Urban Legends: Bloody Mary

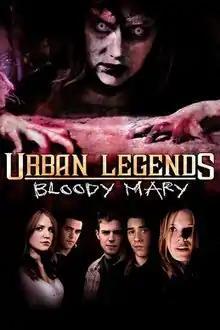
DVD cover

Urban Legends: Bloody Mary (also known as Urban Legends 3: Bloody Mary or simply Urban Legend 3) is a 2005 American direct-to-video supernatural slasher film directed by Mary Lambert, and starring Kate Mara, Robert Vito, Tina Lifford, Ed Marinaro and Lillith Fields. A sequel to "" (2000), it is the third and final installment in the "Urban Legend" film series, although it is almost entirely unrelated to both of the films that came before it, using supernatural elements instead of a whodunit formula. The film follows three high school students who inadvertently summon the ghost of a dead high-school girl, who starts coming after her old classmates.